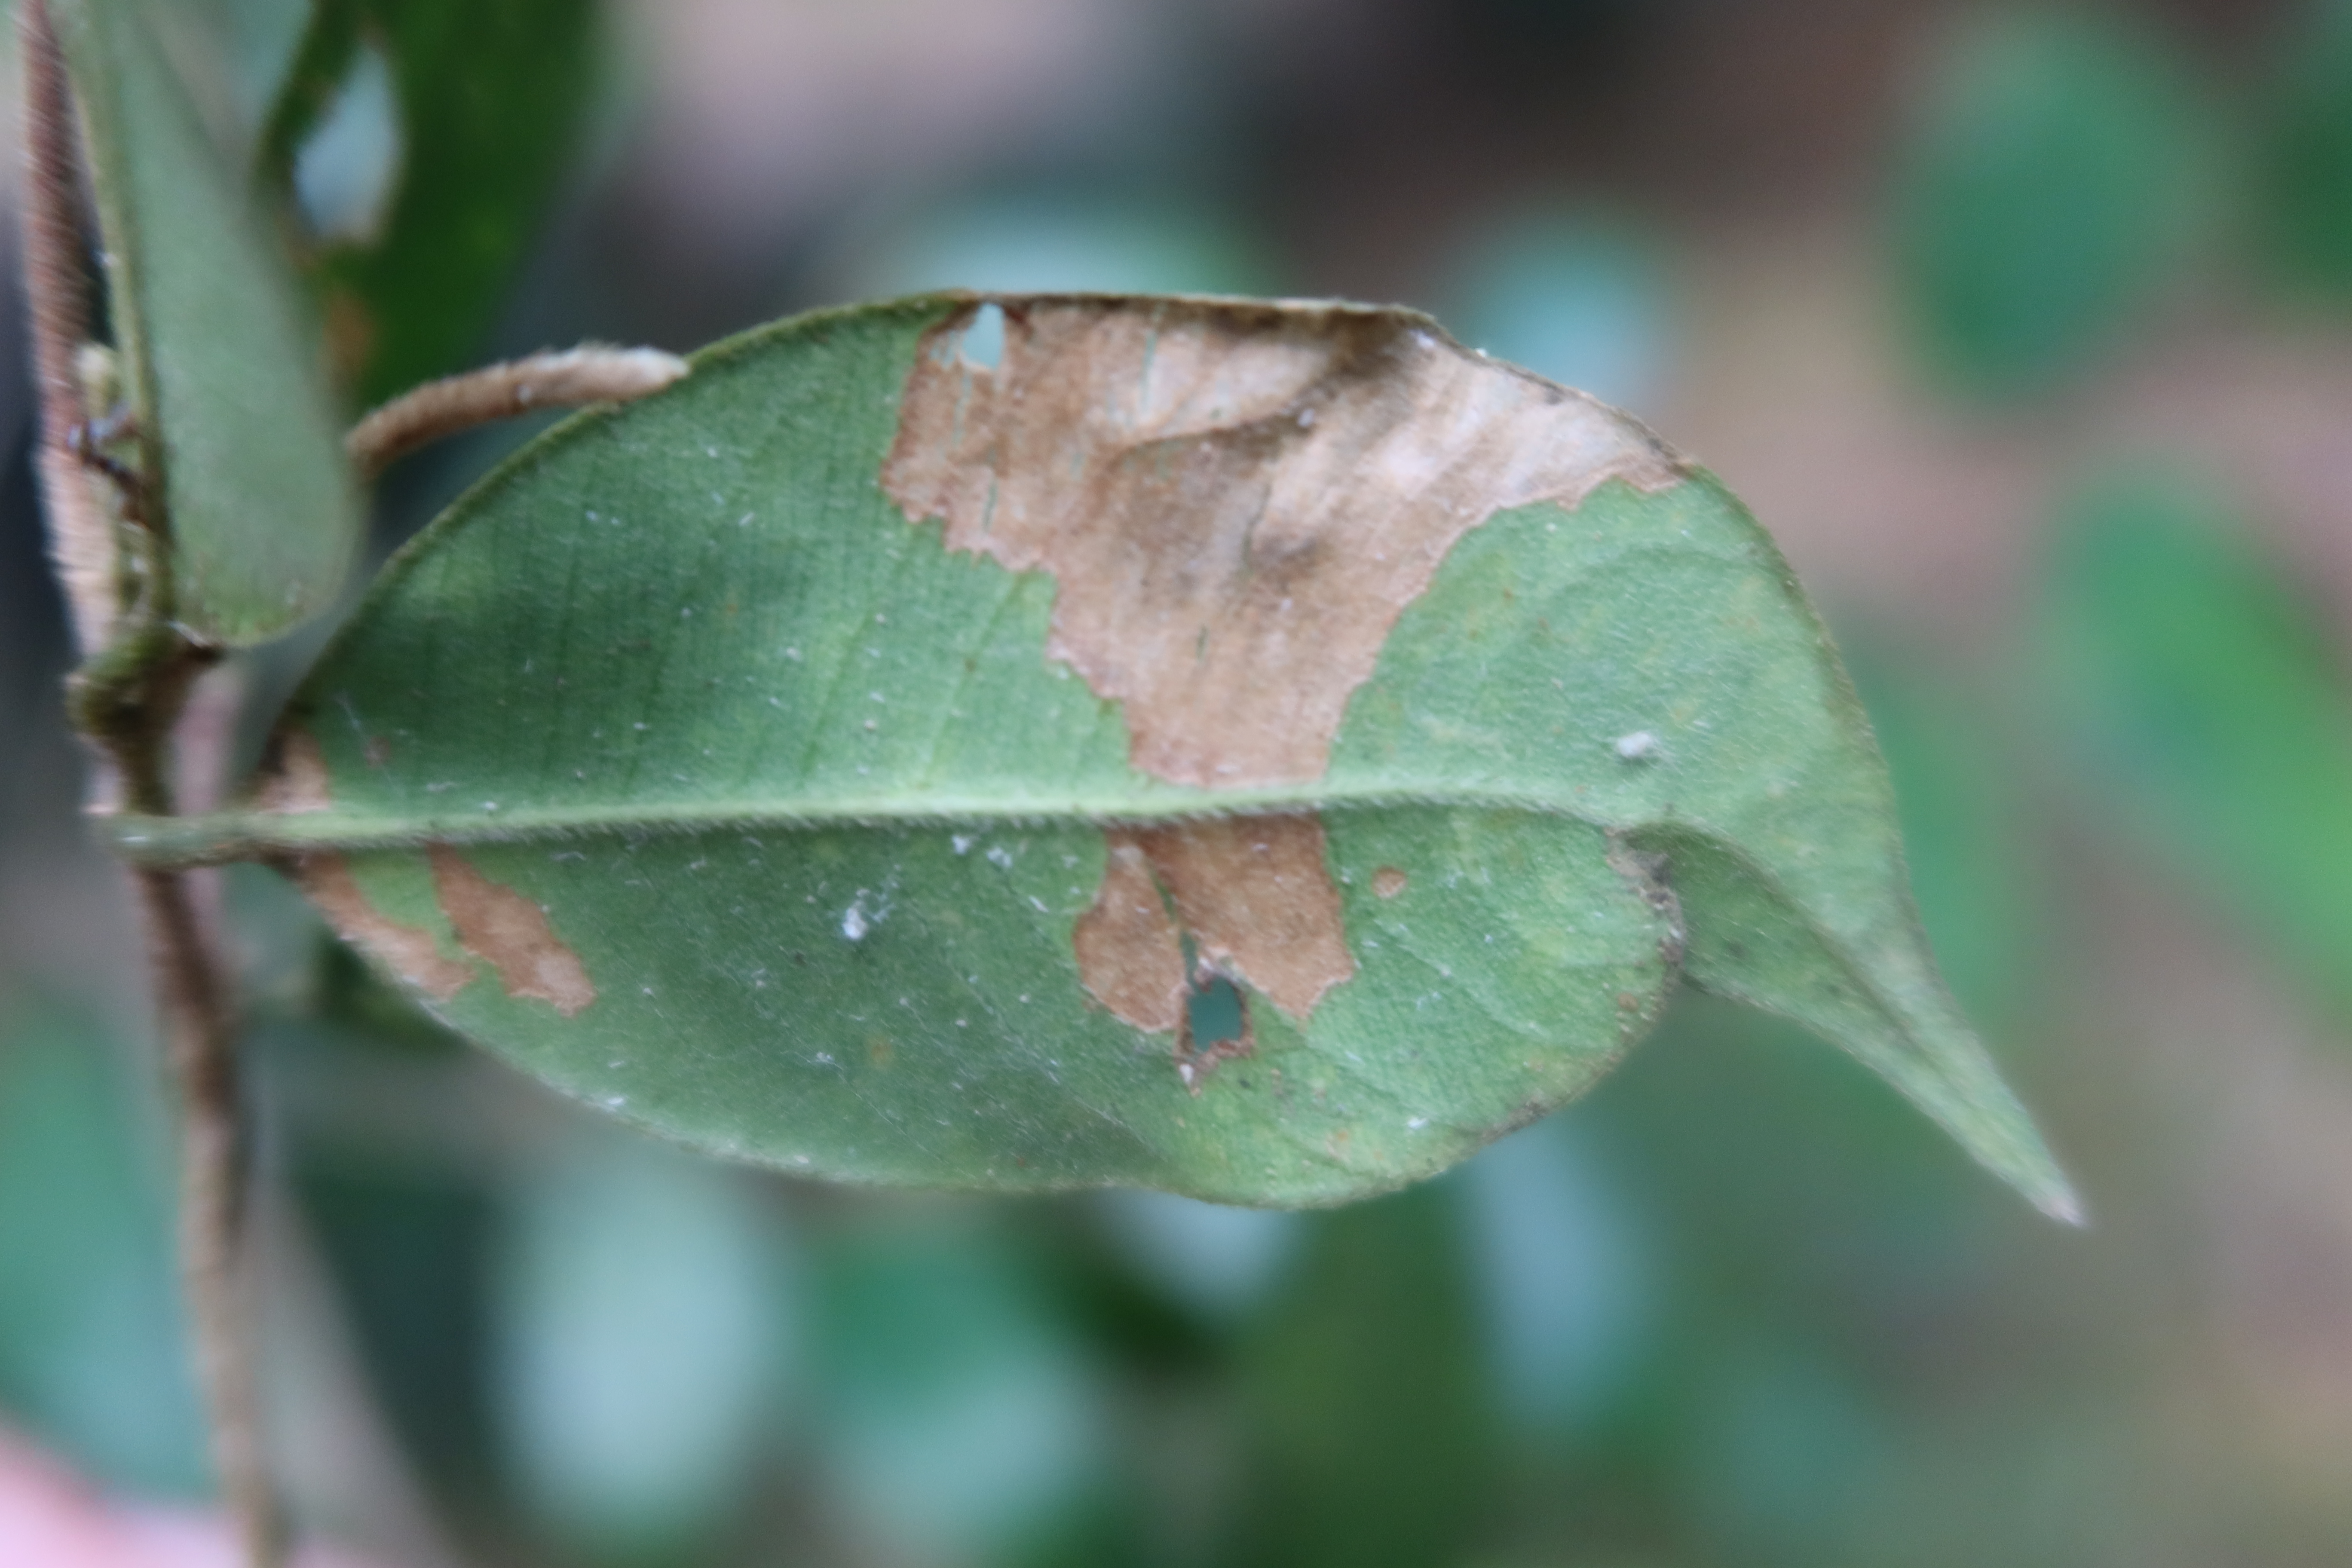
Label: Mosaic Viruses